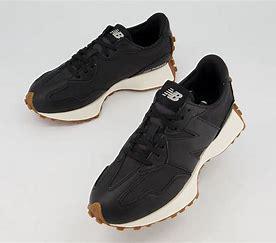
Brand: New
Model: Balance 327